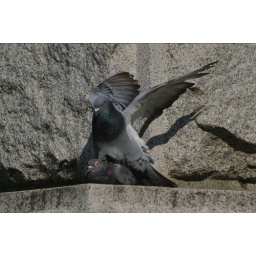
Two pigeons fool around on the base of Admiral Farragut's statue in Farragut Square.Rock dove (aka street pigeon)&lt;i&gt;Columba livia&lt;/i&gt;